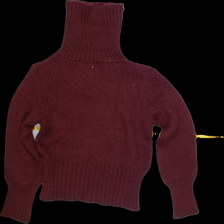
View: front
Type: Sweater
Category: Ladies
Brand: Mexx
Colors: Red
Material: 73% acry 27% wool
Cut: Turtle neck
Size: M
Season: All
Trend: No trend
Stains: No
Damage: 0
Price range: <50
Recommended usage: Export